Northland Region

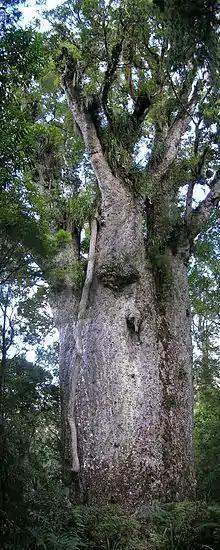
Mature kauri tree ("Agathis australis")

Northland, officially the Northland Region, is the northernmost of New Zealand's 16 local government regions. New Zealanders sometimes refer to it as the Winterless North because of its mild climate all throughout the year. The major population centre is the city of Whangārei, and the largest town is Kerikeri. At the 2018 New Zealand census, Northland recorded a population growth spurt of 18.1% since the previous 2013 census, placing it as the fastest growing region in New Zealand, ahead of other strong growth regions such as the Bay of Plenty Region (2nd with 15%) and Waikato (3rd with 13.5%).